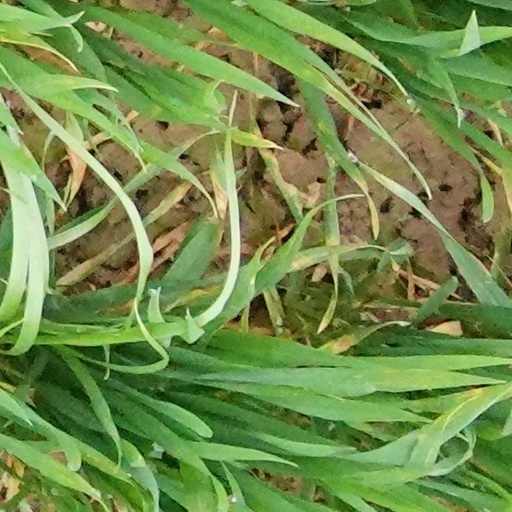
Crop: wheat